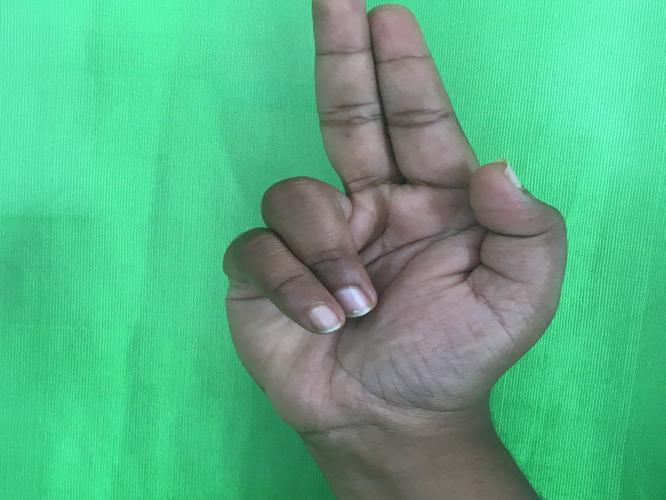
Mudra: Ardhapathaka
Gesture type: single_hand